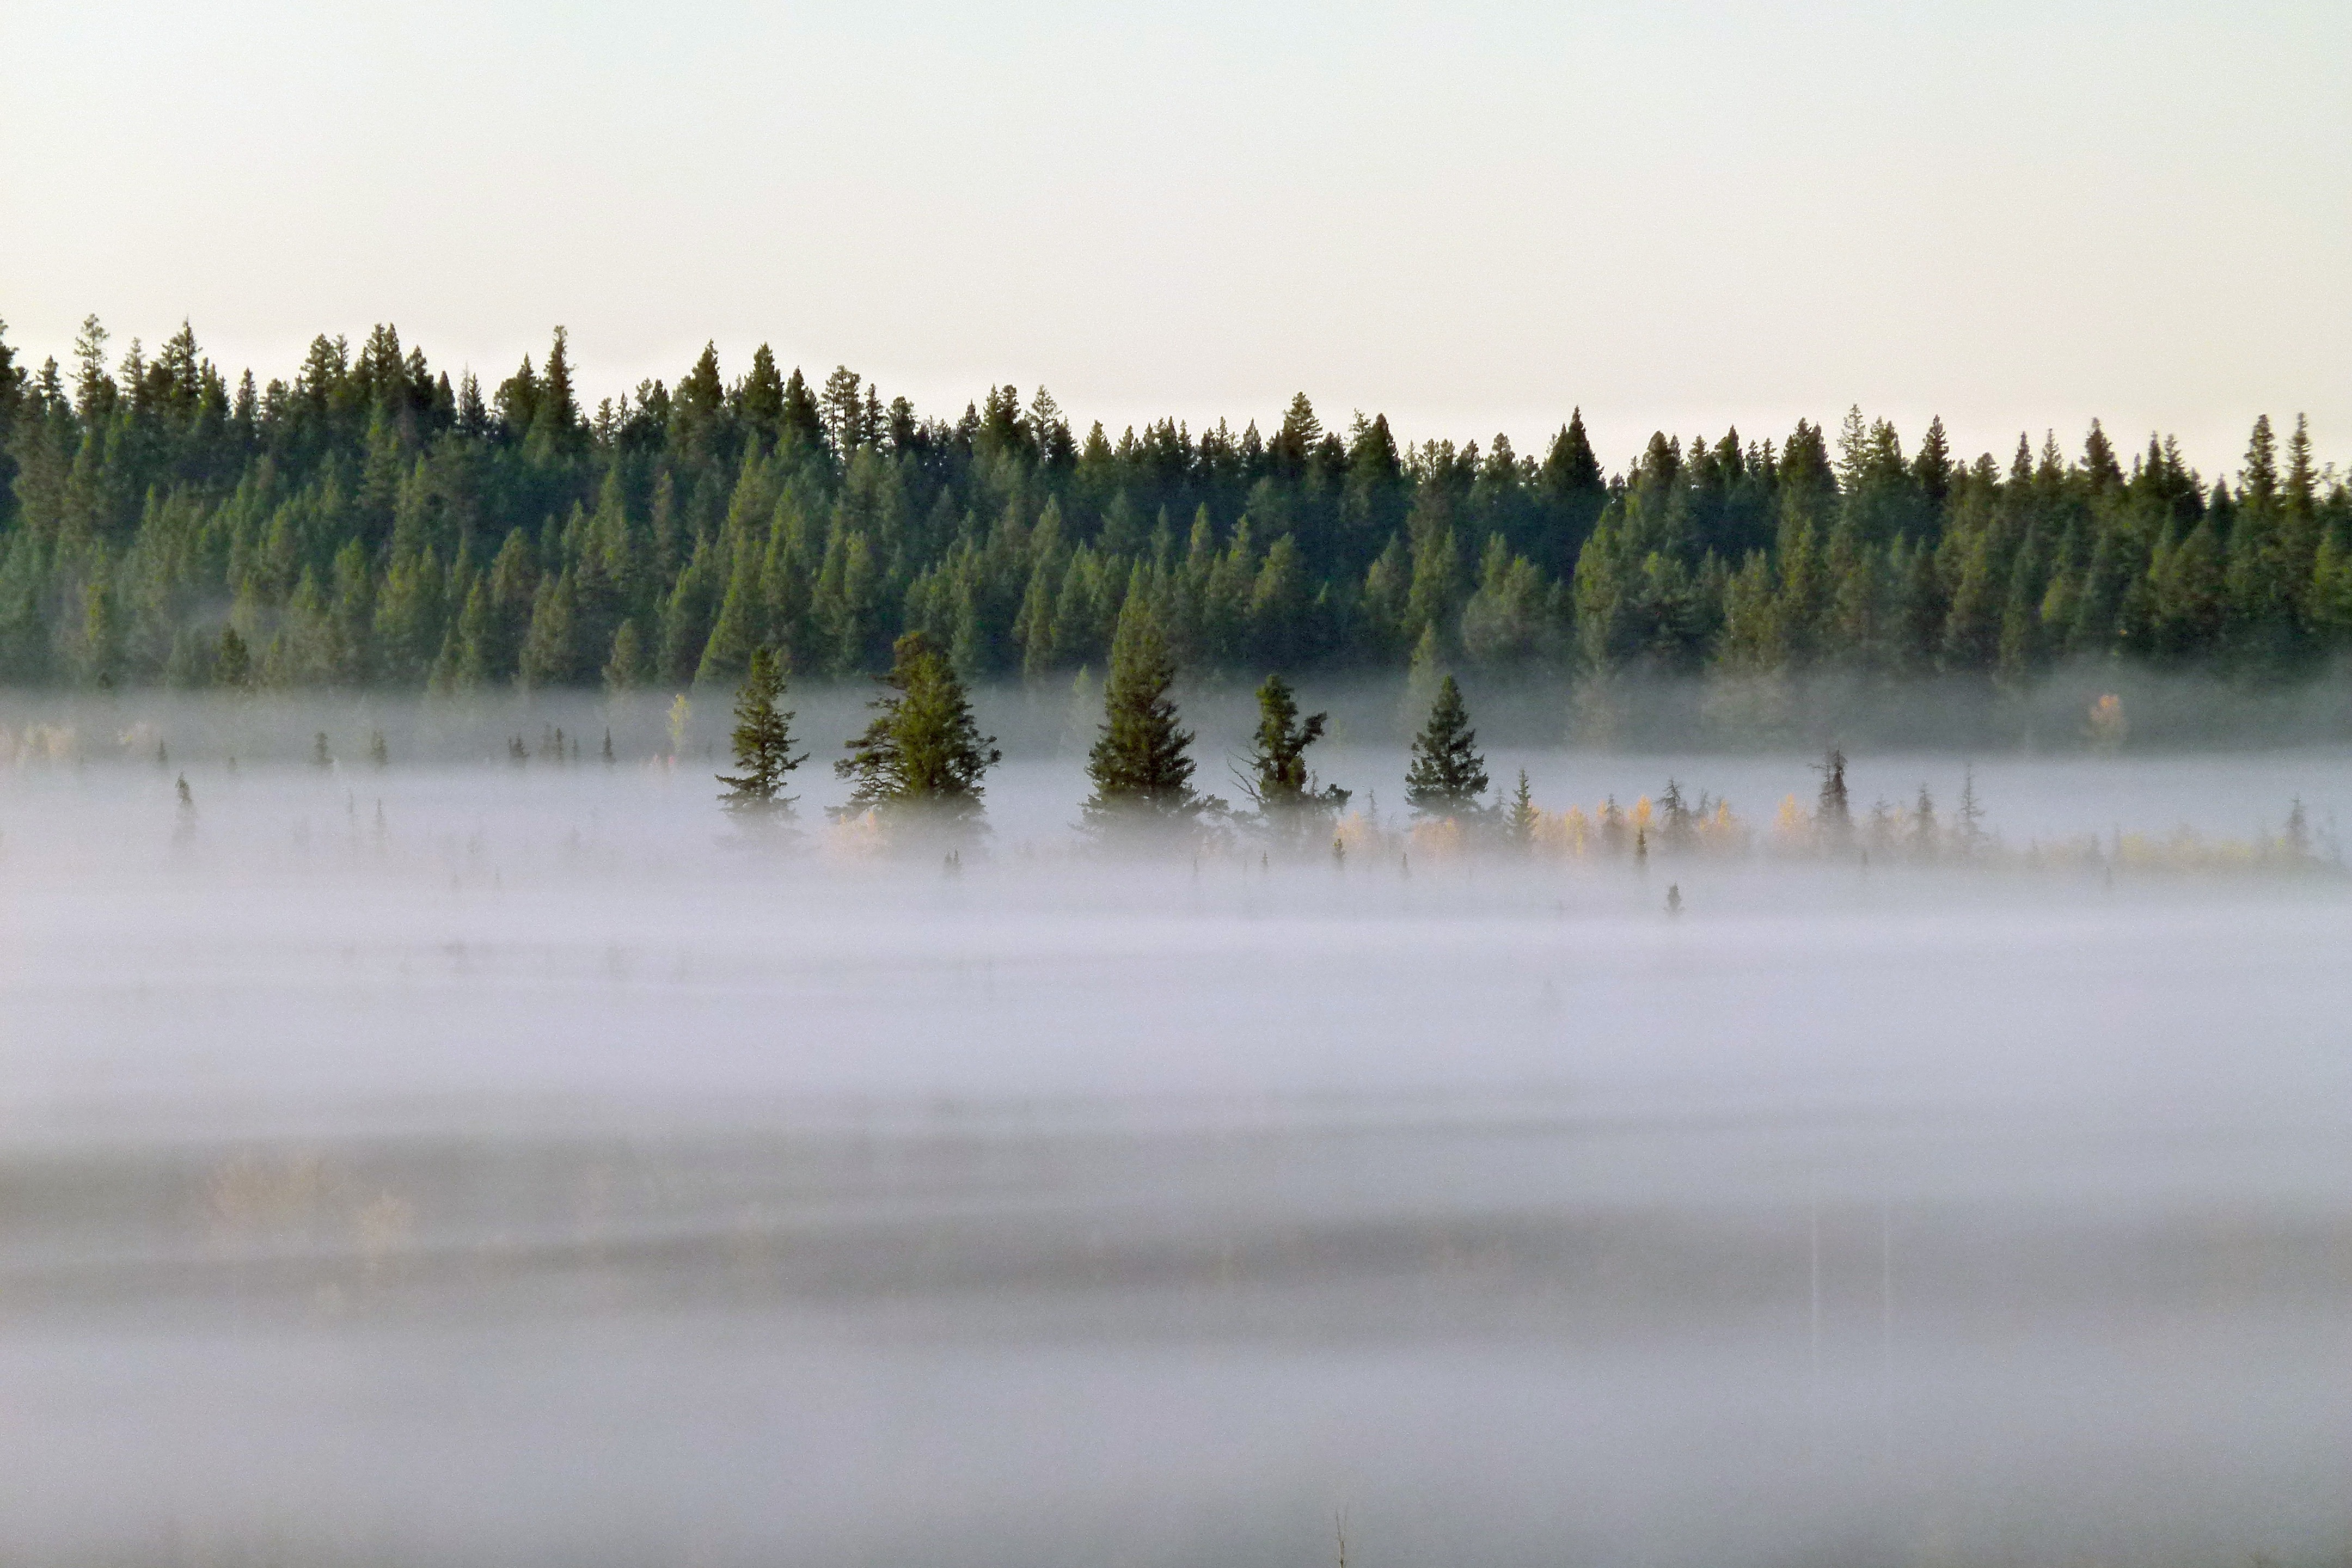
landscape, water, nature, forest, marsh, swamp, bird, mist, morning, fall, shore, lake, river, reflection, autumn, scenery, reservoir, body of water, fog bank, canada, wetland, habitat, british columbia, mudflat, natural environment, atmospheric phenomenon, early morning fog